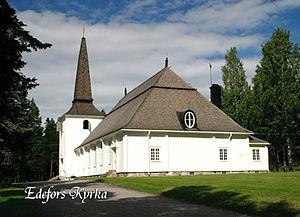
Harads est un village suédois de la commune de Boden. 558 personnes y vivent.